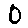
Label: 0